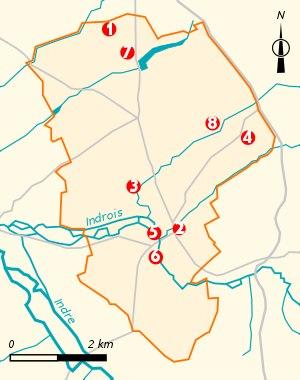
Chédigny est une commune française du département d'Indre-et-Loire en région Centre-Val de Loire. La présence humaine sur son territoire est attestée depuis la Préhistoire. Si la commune actuelle est née à la Révolution de la fusion de deux anciennes paroisses, le nom de Chedignacum apparaît au milieu du XIIᵉ siècle alors que l’existence d’une châtellenie est attestée par des sources écrites au début du XIIIᵉ siècle.